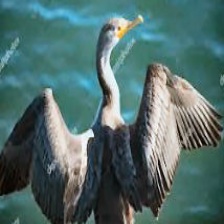
Species: DOUBLE BRESTED CORMARANT
Scientific name: PHALACROCORAX AURITUS